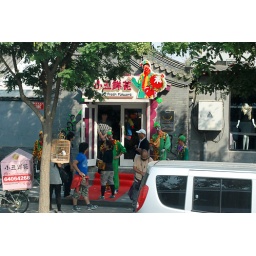
flower shop, bird in cage